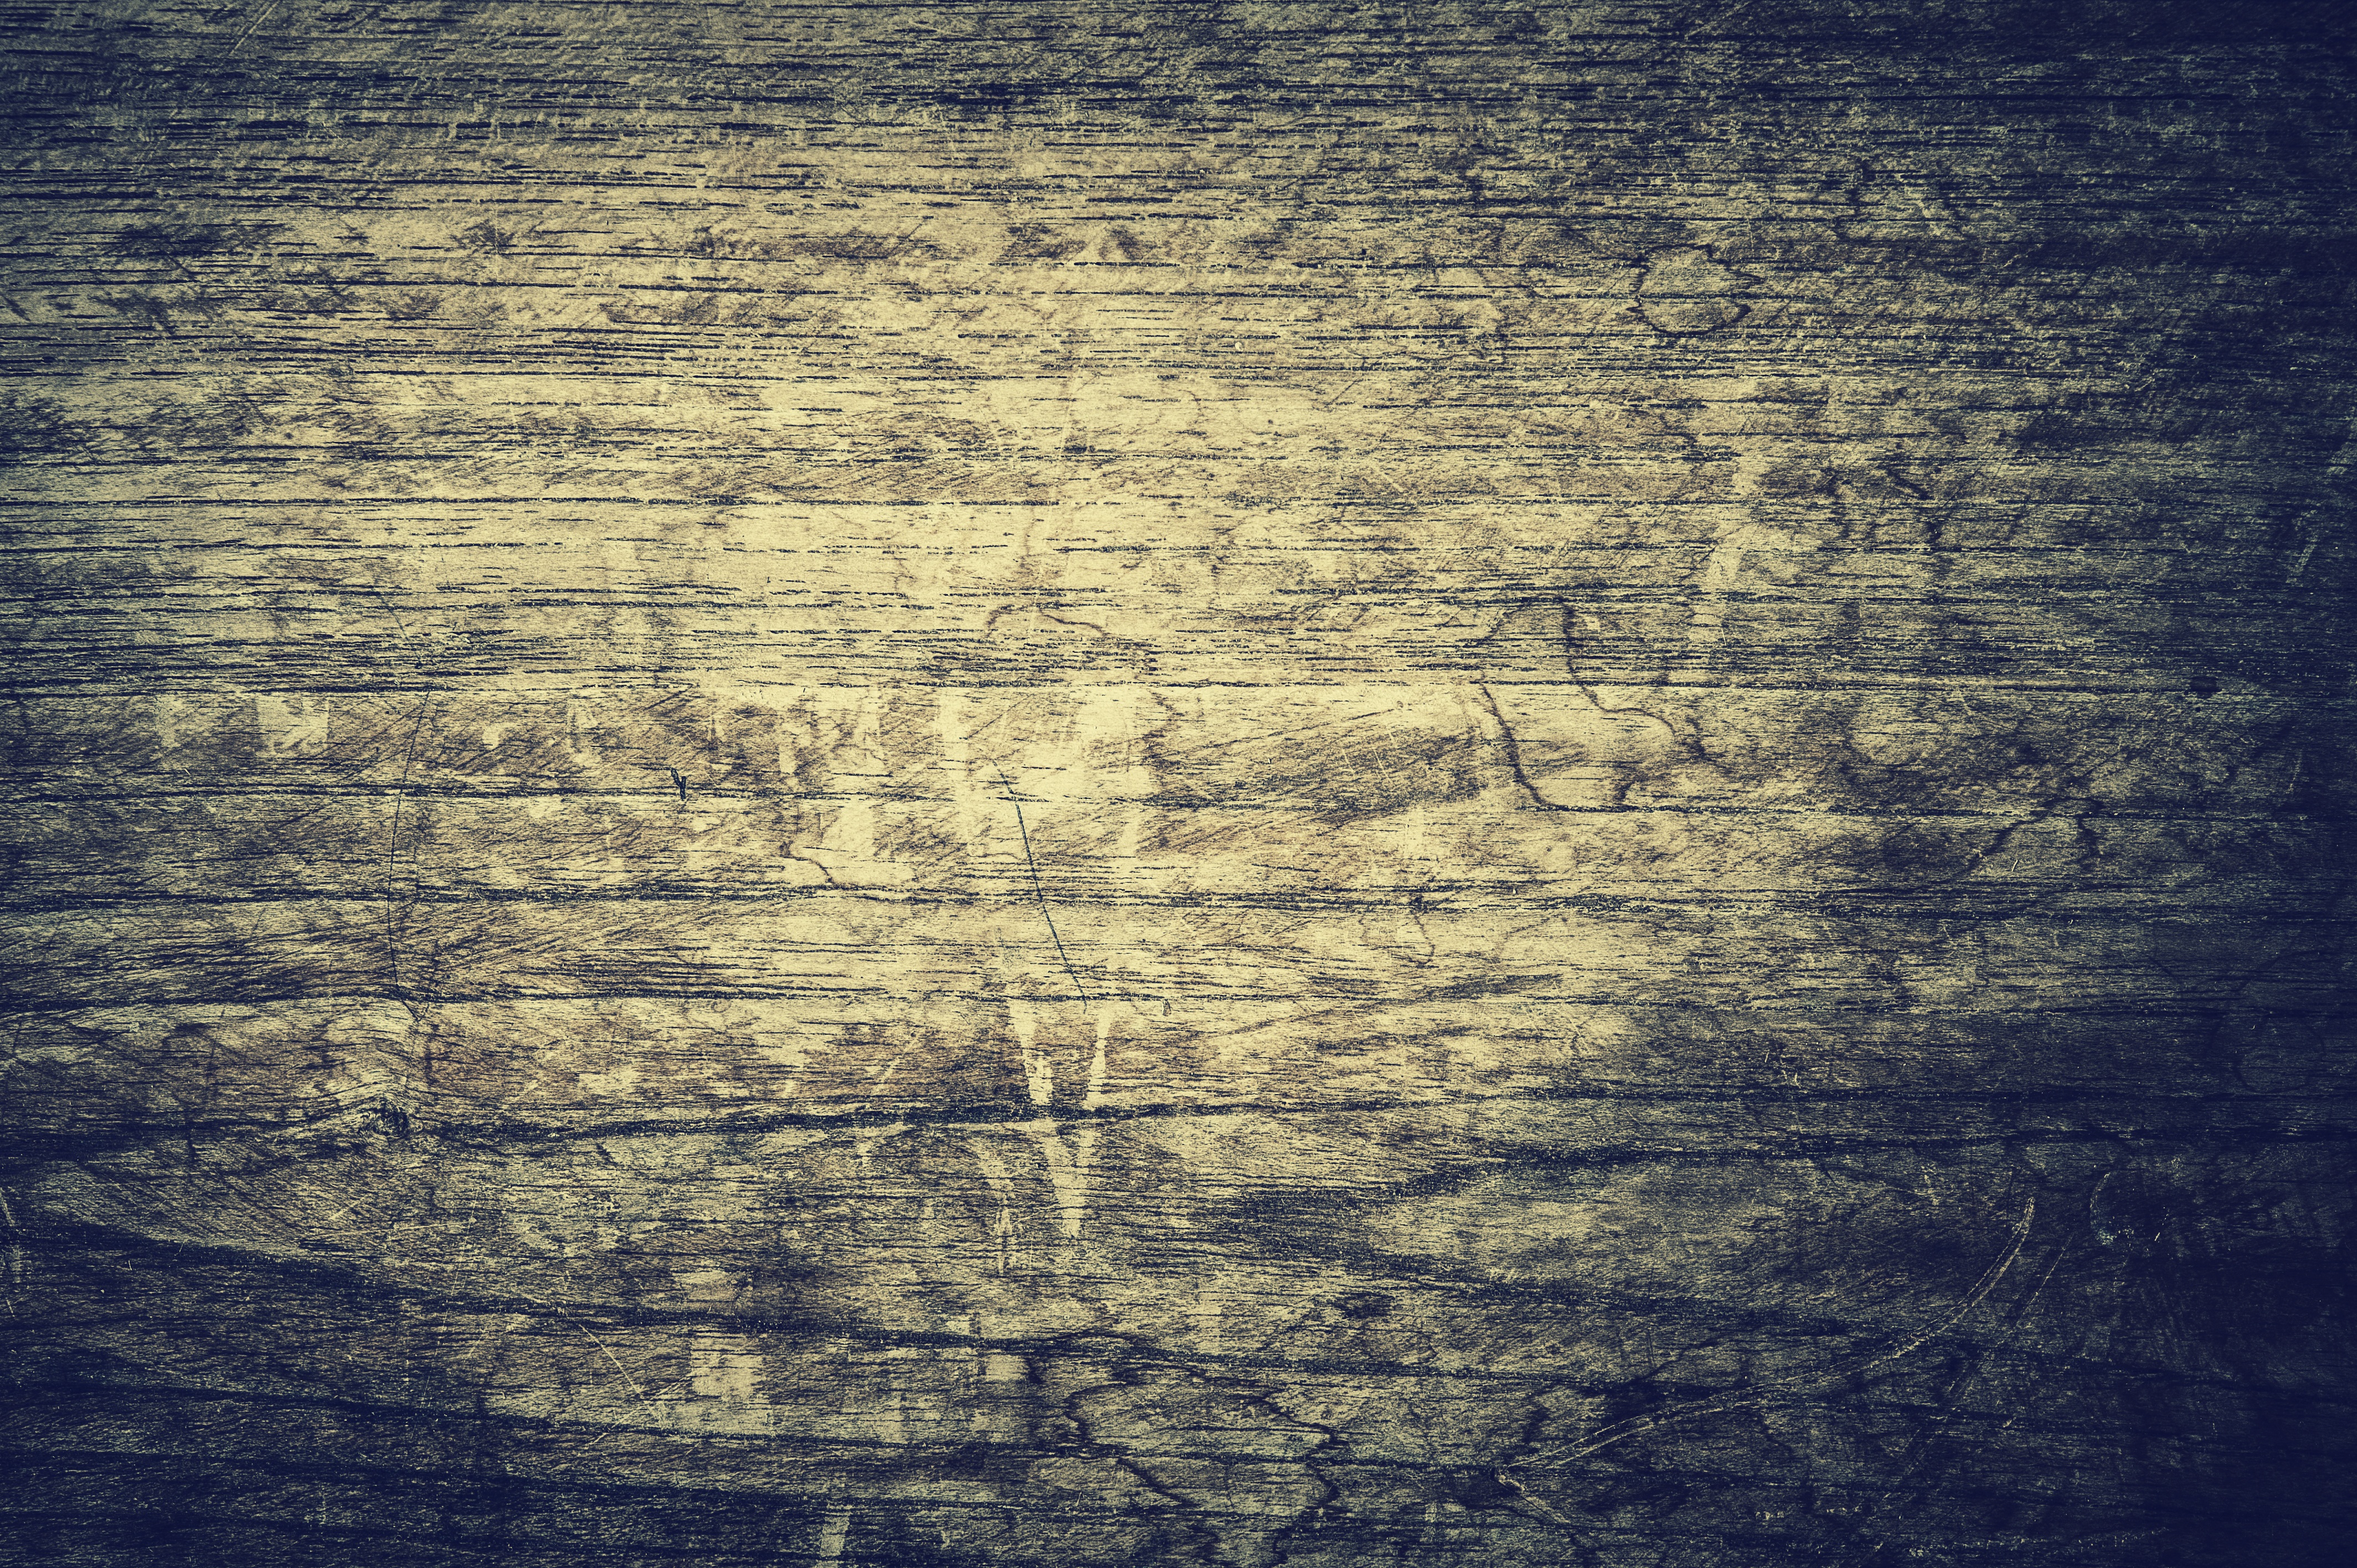
nature, abstract, board, wood, antique, grain, sunlight, texture, floor, interior, building, old, home, wall, dark, decoration, pattern, line, reflection, color, macro, natural, brown, grunge, blue, dried, closeup, lumber, decor, material, circle, background, design, hardwood, decorative, carpentry, oak, shape, backdrop, computer wallpaper